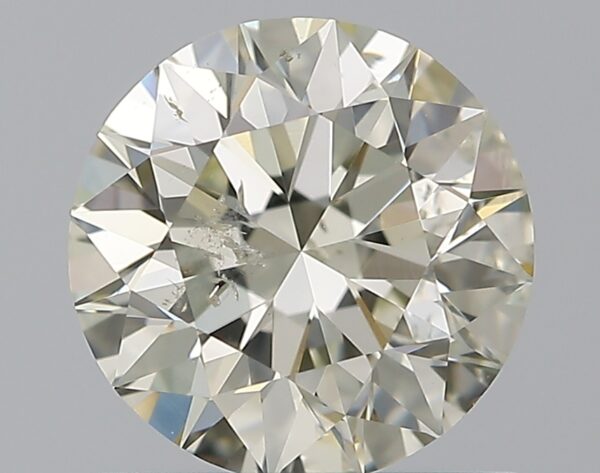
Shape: round
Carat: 1.05
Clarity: SI2
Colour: M
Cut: EX
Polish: EX
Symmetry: EX
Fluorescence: N
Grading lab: GIA
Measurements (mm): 6.46 x 6.5 x 4.08